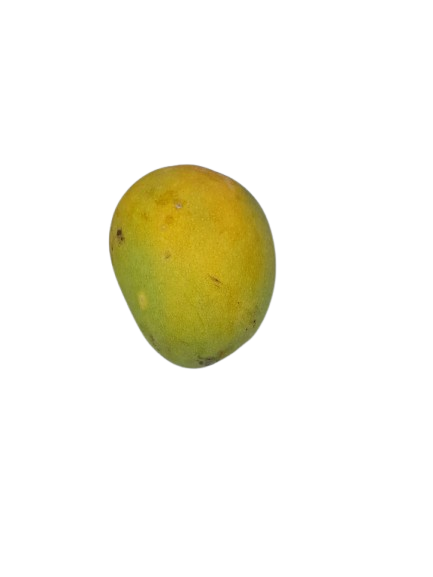
Mango variety: Himsagar